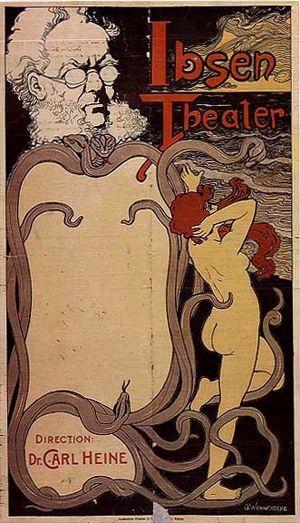
Lithographie de Frank Wedekind (1864-1918) - Théâtre Ibsen de Vienne, Autriche, juin 1898